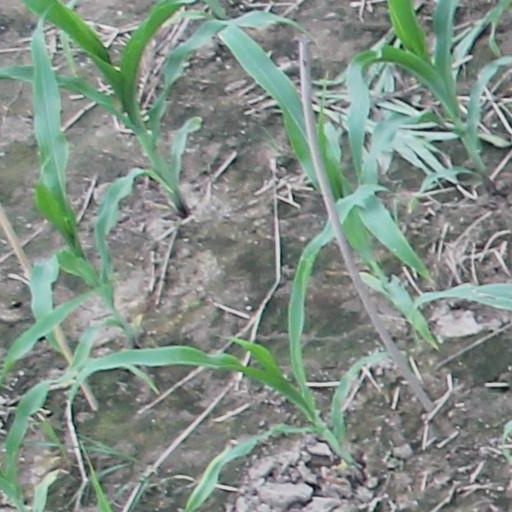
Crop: maize; corn